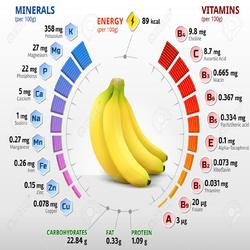
Label: Banana